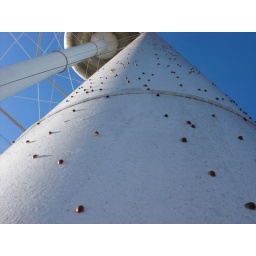
Worms Eye view of part of the water tower in Sullivan Mo my Peggy Bedwell